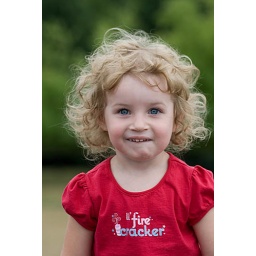
Audrey Little girl in red tee shirt MR20070704 AA20050204